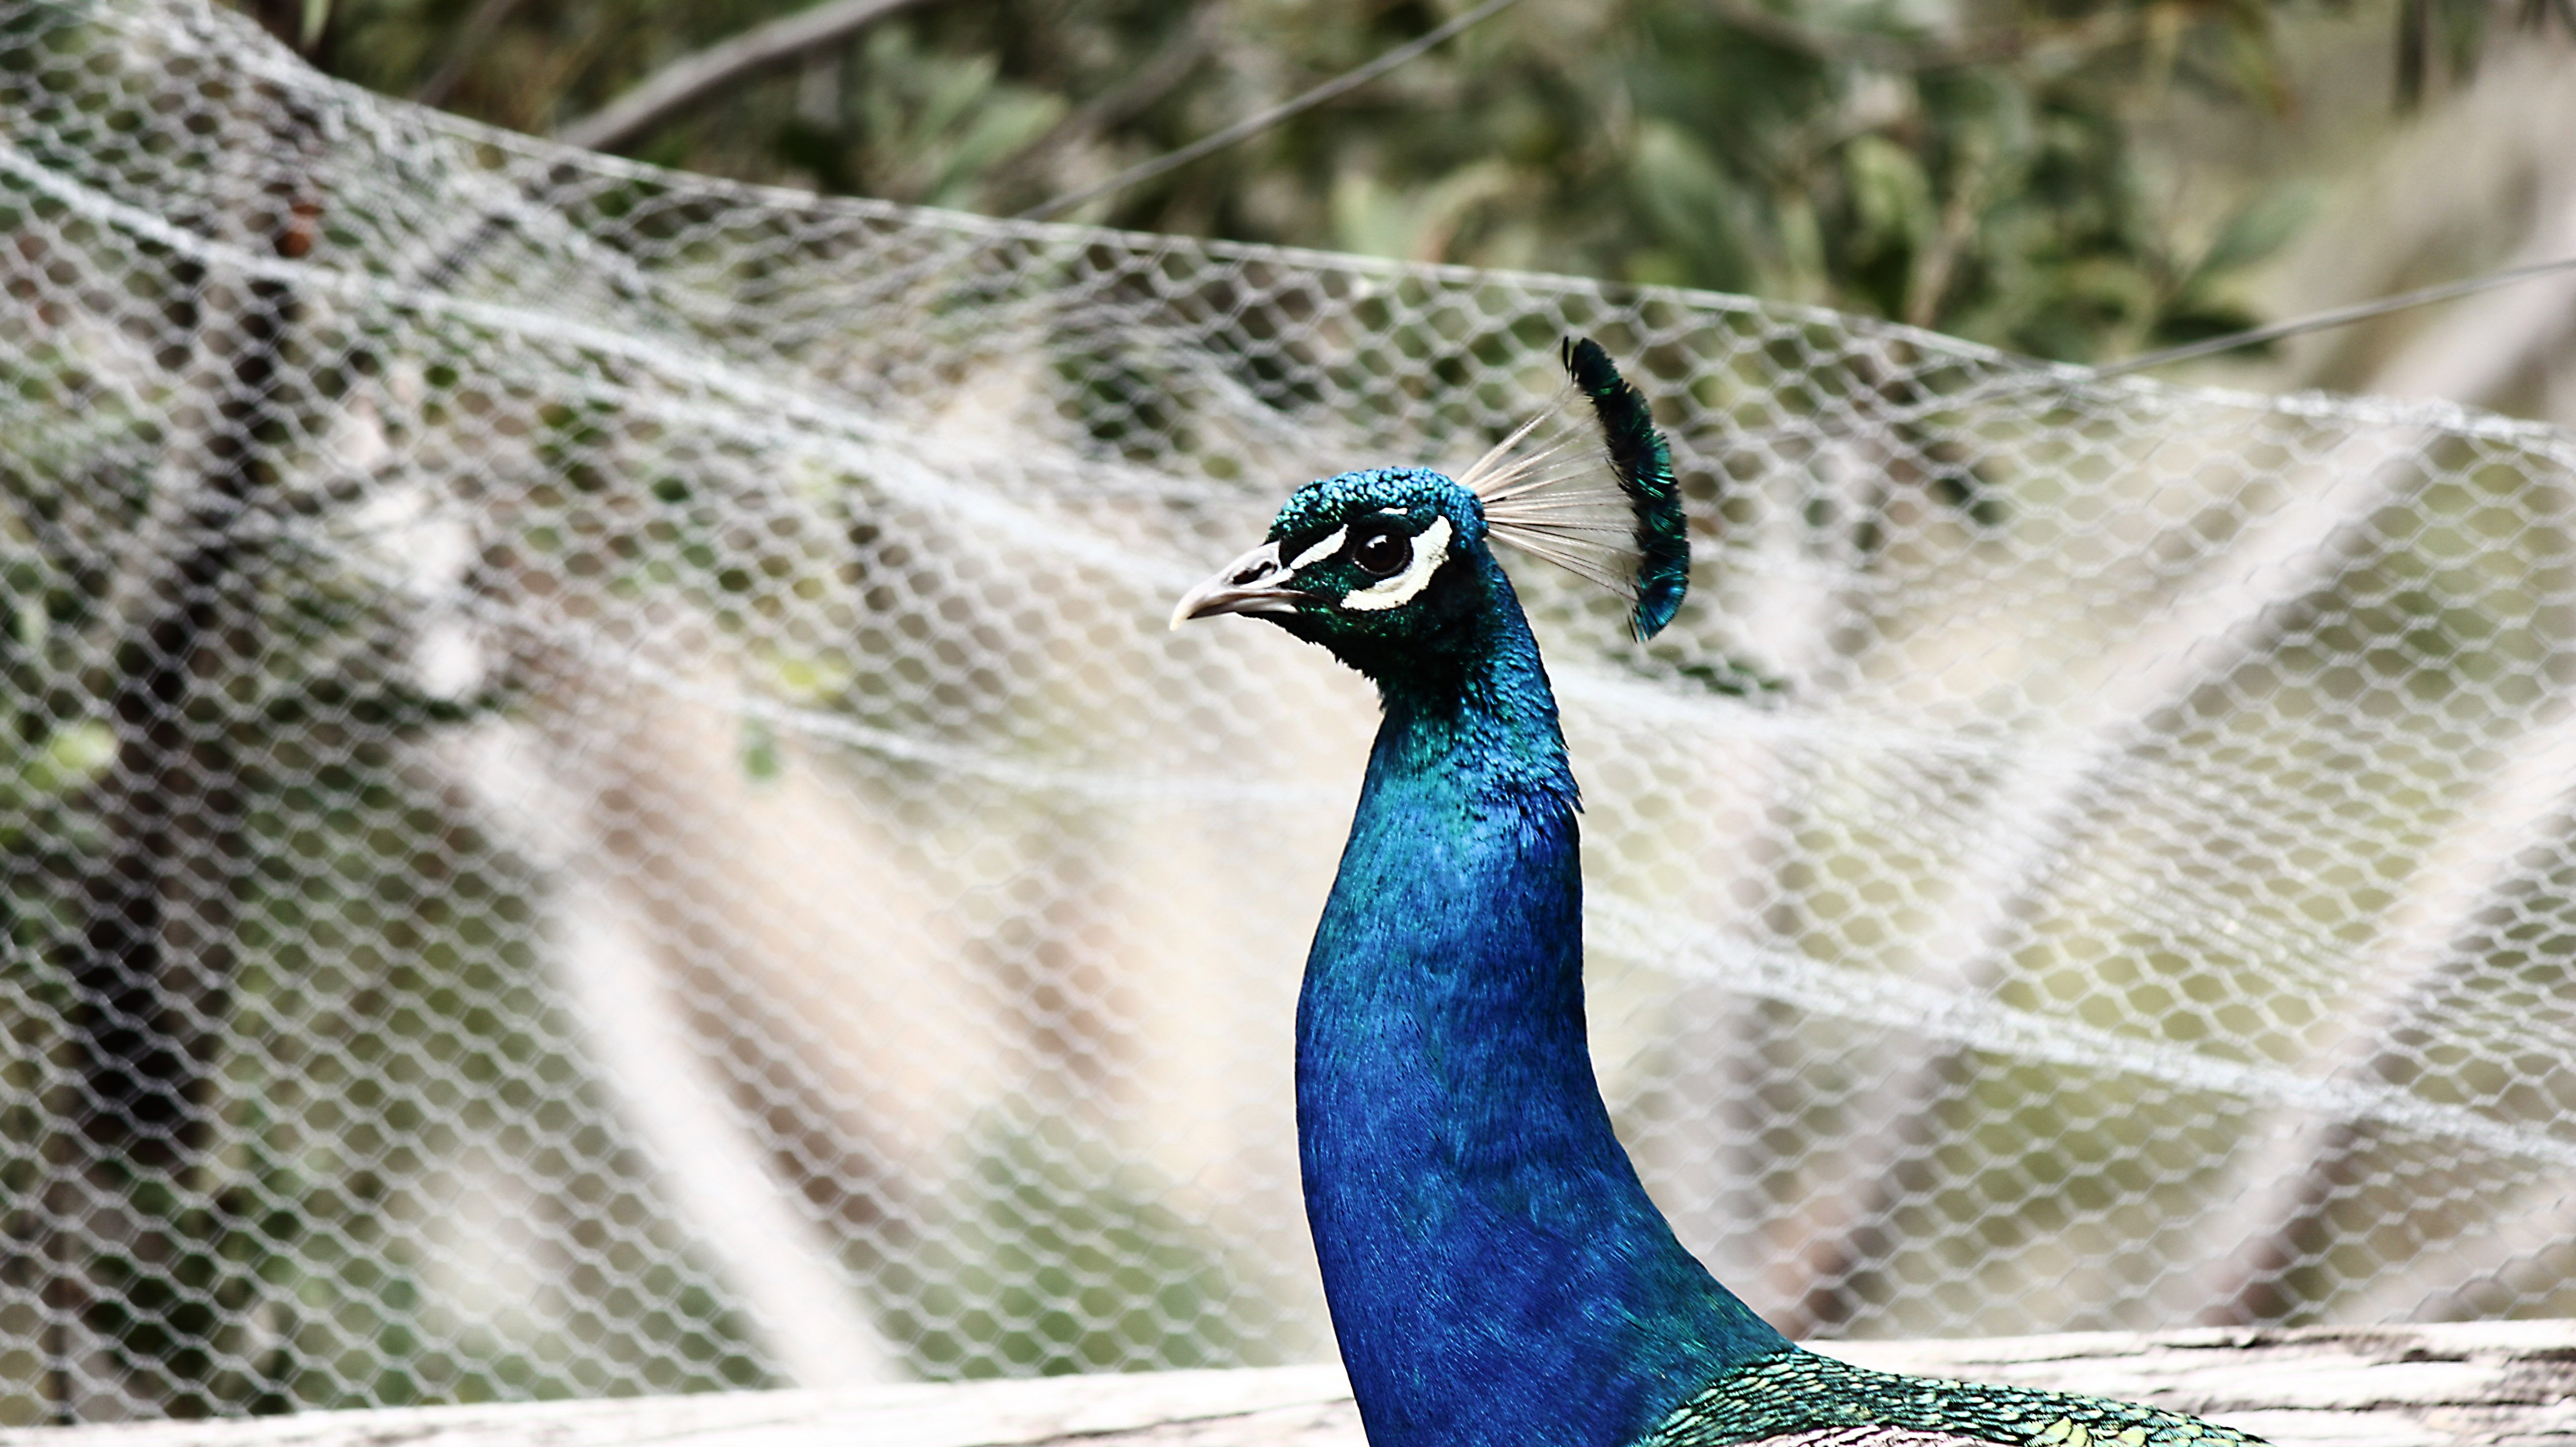
bird, wing, animal, wildlife, zoo, pattern, color, blue, feather, fauna, peacock, design, galliformes, bright, exotic, peafowl